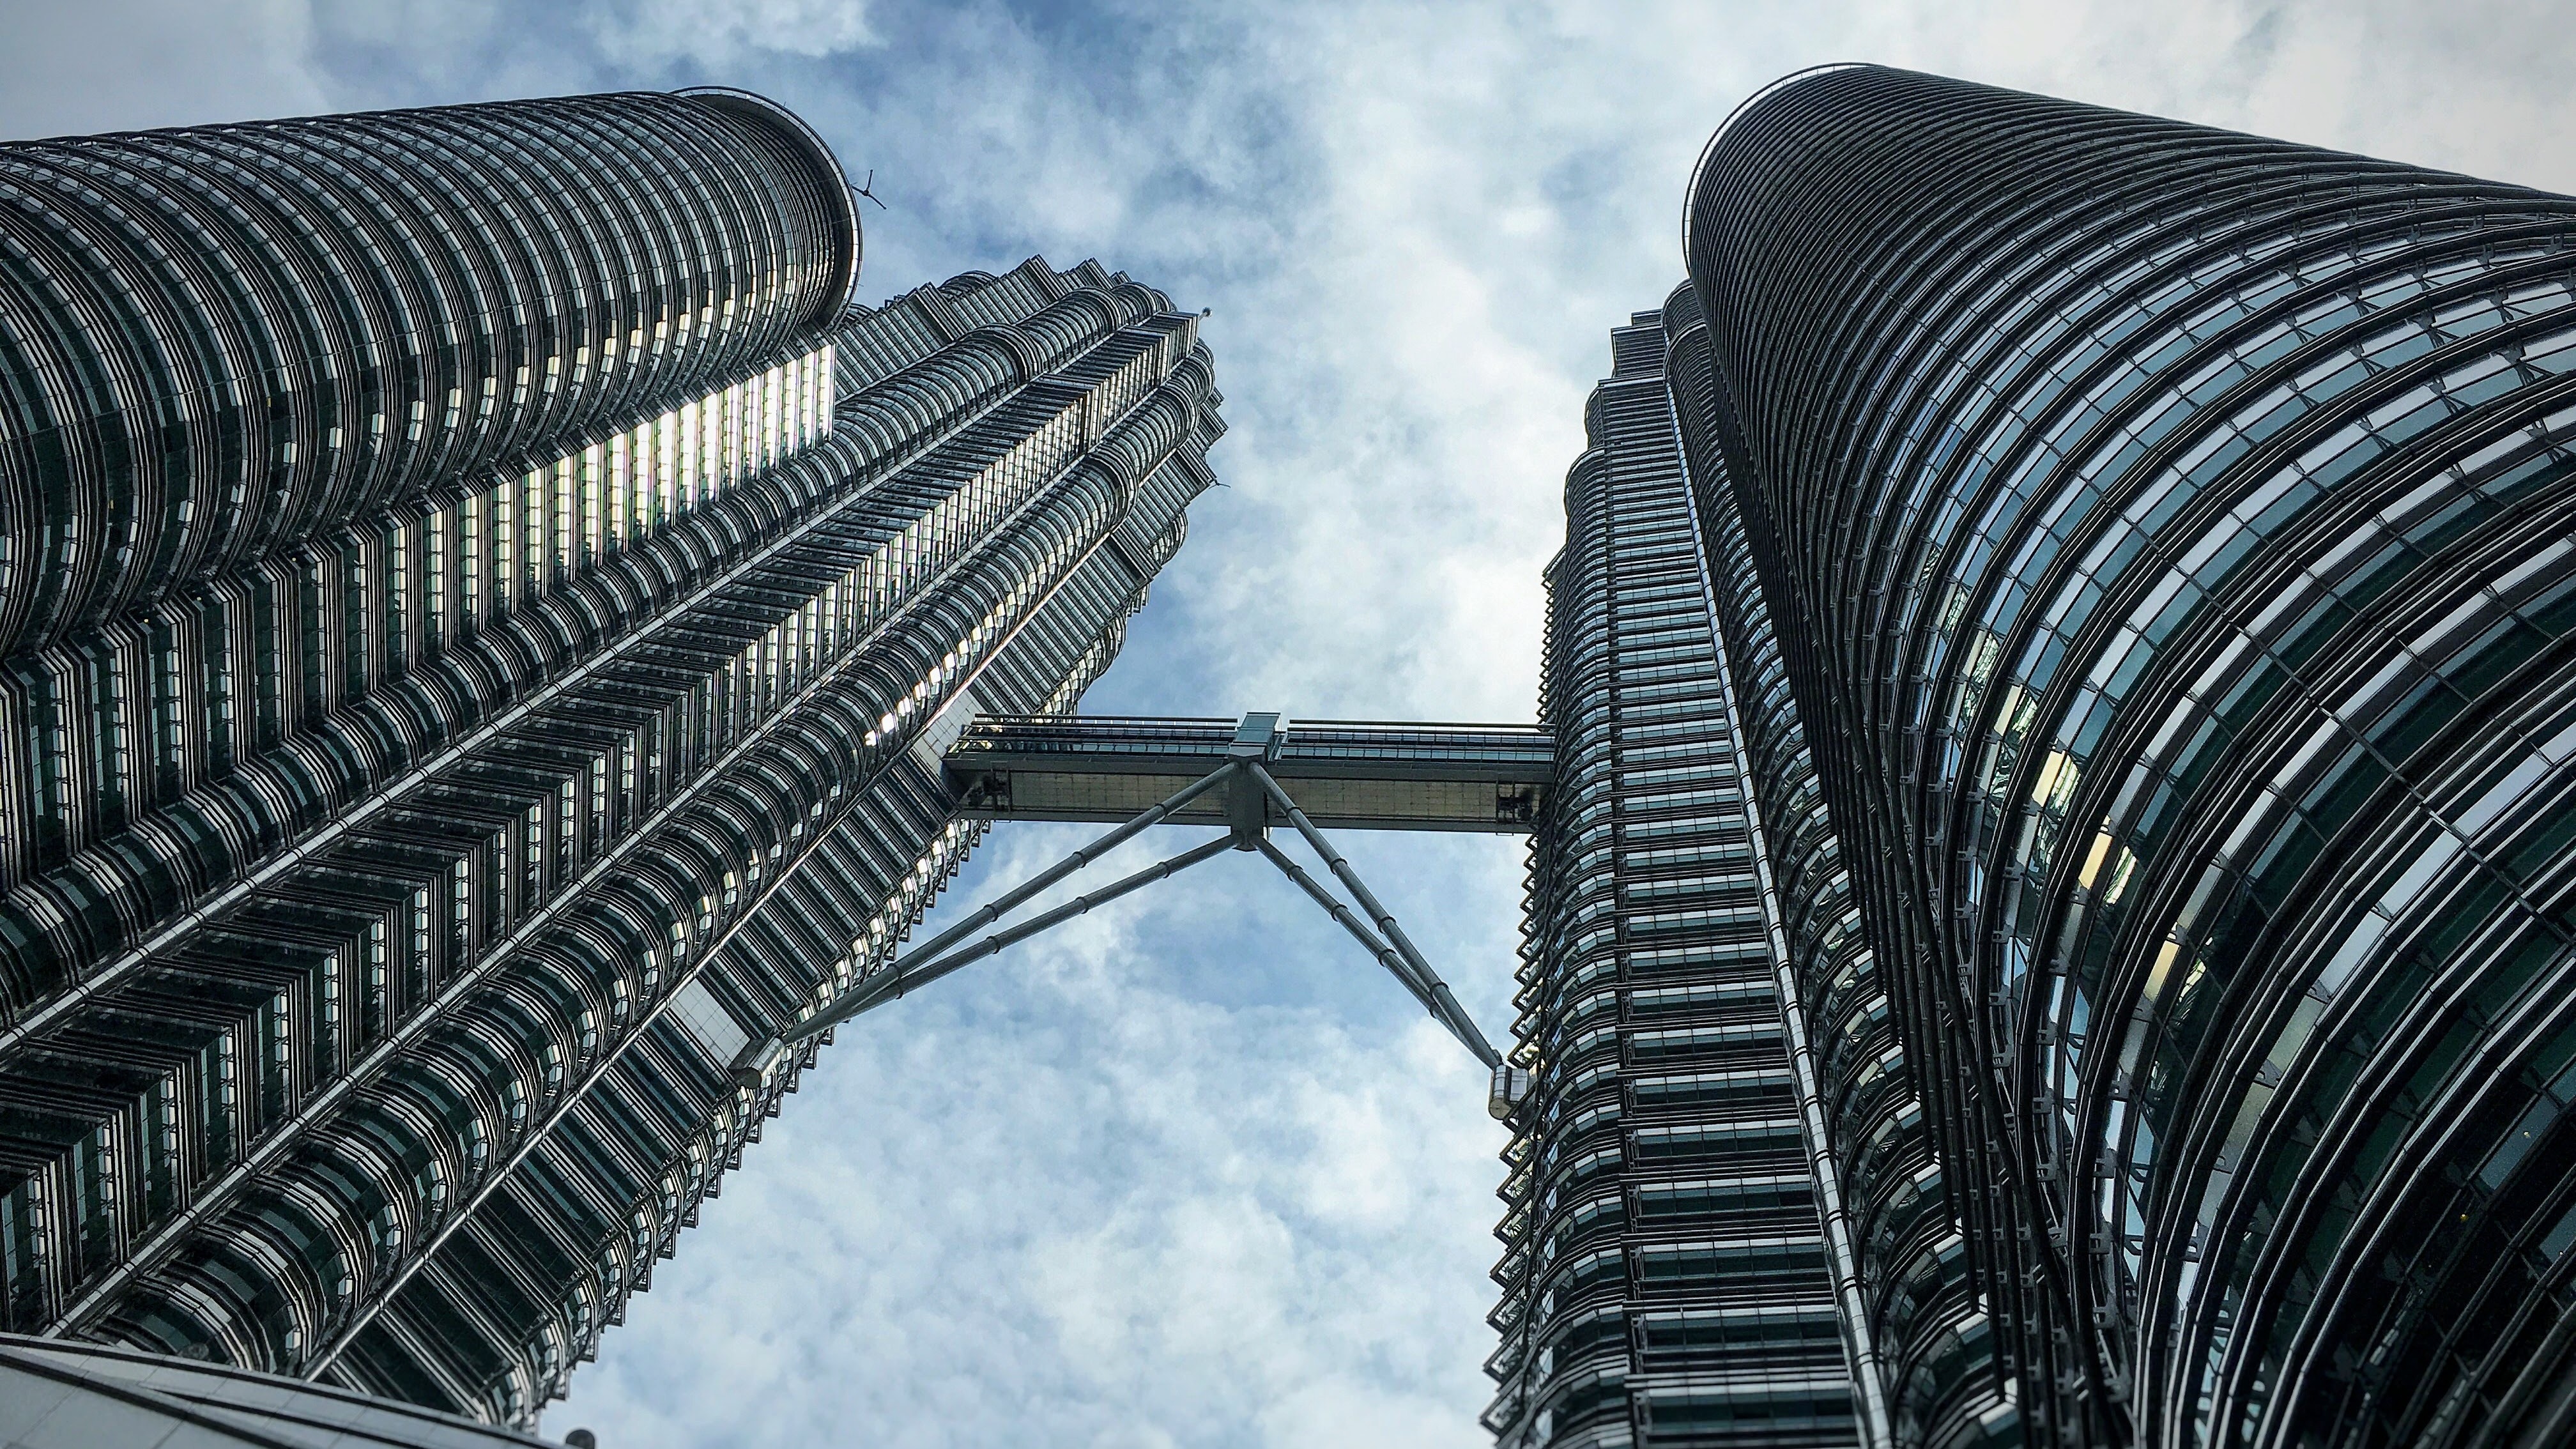
skyscraper, architecture, metropolitan area, tower, tower block, metropolis, daytime, sky, urban area, landmark, commercial building, building, city, condominium, line, corporate headquarters, symmetry, mixed use, metal, real estate, brutalist architecture, steel, pipe, reinforced concrete, urban design, engineering